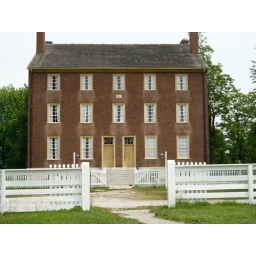
Cut in half the house is a mirror image-males on one side females on other